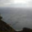
Label: sea